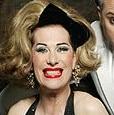
Age: 42